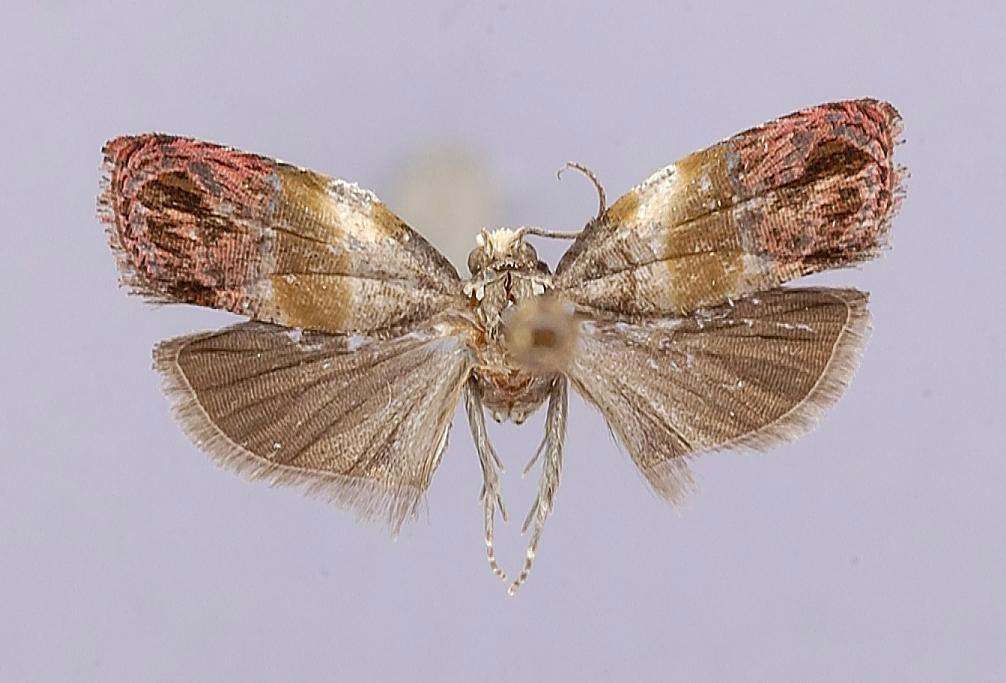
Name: Eumarozia beckeri
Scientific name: Eumarozia beckeri Clarke, 1973
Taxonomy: Animalia, Arthropoda, Insecta, Lepidoptera, Tortricidae
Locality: Cartago Province, Turrialba, Cartago, Costa Rica
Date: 29 Aug 1972